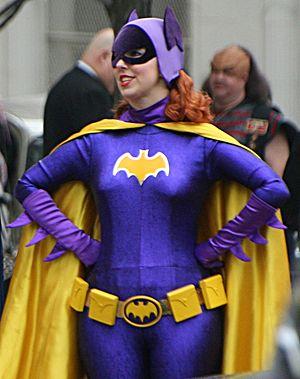
Batgirl est le nom de plusieurs personnages de fiction appartenant à l'univers de DC Comics. Batgirl est également le titre de quatre séries de comic books publiées par DC Comics. Le nom du personnage est construit sur le modèle de Batman, avec préfixation du mot bat, chauve-souris, et suffixation du mot girl, fille.